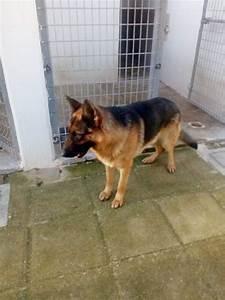
dog